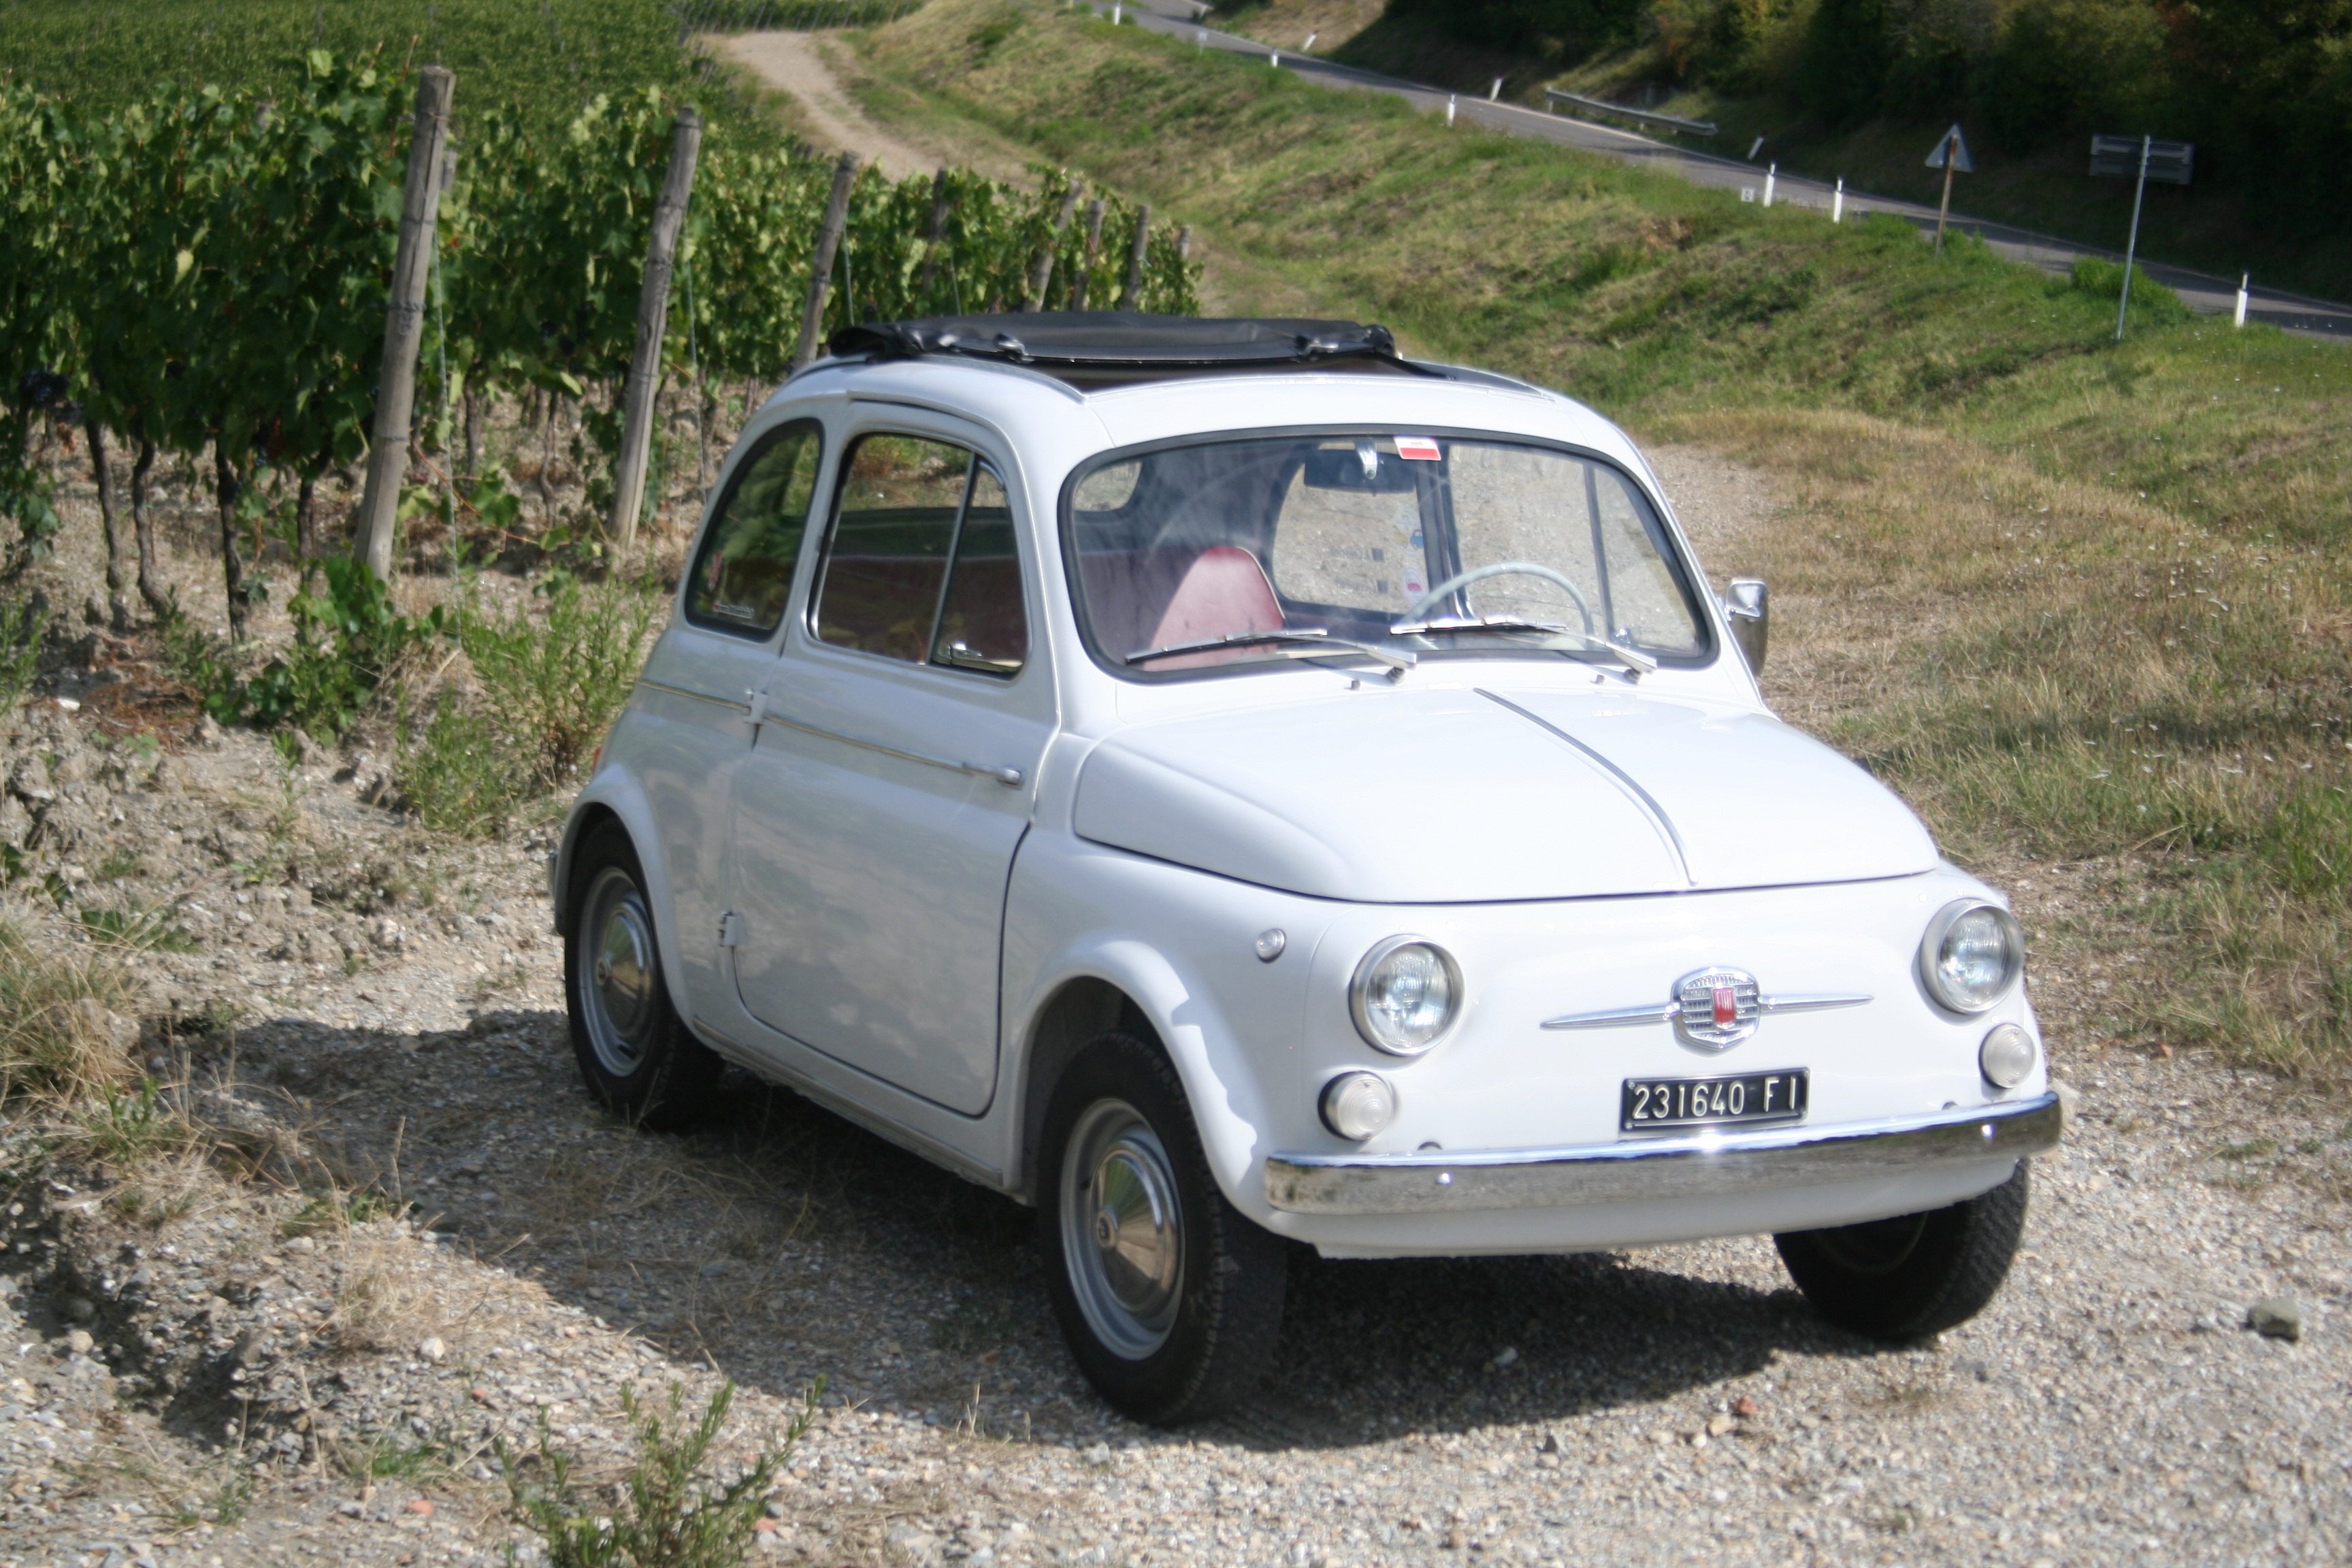
car, vehicle, fiat 500, 500, florence, fiat, city car, land vehicle, automobile make, cinquino